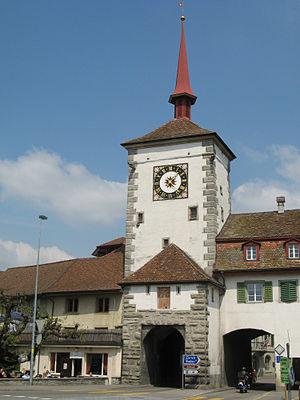
Cette liste présente les biens culturels d'importance nationale dans le canton d'Argovie. Cette liste correspond à l'édition 2009 de l'Inventaire Suisse des biens culturels d'importance nationale pour le canton d'Argovie. Il est trié par commune et inclus : 175 bâtiments séparés, 11 collections et 56 sites archéologiques.